Otto Friedrich Müller

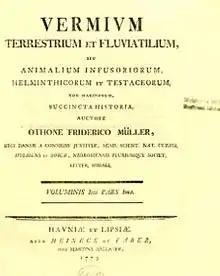
Title page of "Vermivm terrestrium et fluviatilium, seu, Animalium infusoriorum, helminthicorum et testaceorum, non marinorum, succincta historia / auctore Othone Friderico Müller"

In his "Vermium Terrestrium et Fluviatilium, seu Animalium Infusoriorum, Helminthecorum, et Testaceorum non Marinorum, succincta Historia" (2 vols. in 4to, Copenhagen and Leipzig, 1773–74), he arranged the Infusoria for the first time into genera and species. His "Hydrachnæ in Aquis Daniæ Palustribus detectæ et descriptæ" (Leipzig, 1781), and "Entomostraca" (1785), describe many species of microorganisms previously unknown, amongst other dinoflagellates. To these was added an illustrated work on the infusoria, published in 1786. These three works, according to the contemporary dean of naturalists Baron Cuvier, give the author “a place in the first rank of those naturalists who have enriched science with original observations.”